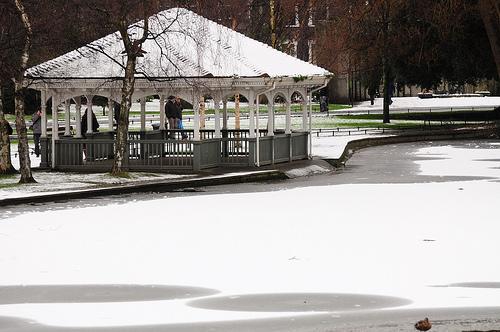
Weather: snow or frosty